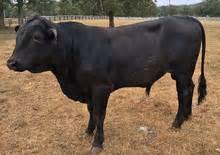
cow